Timothy Hart House

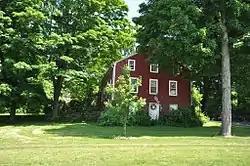
Street-facing facade

The Timothy Hart House is a historic house at 521 Flanders Road in Southington, Connecticut. Built about 1810, it is a well-preserved local example of vernacular early 19th-century Federal period architecture. It was listed on the National Register of Historic Places in 1989.